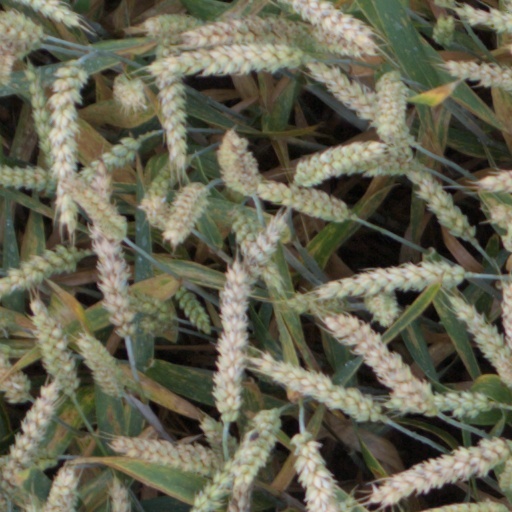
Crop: wheat